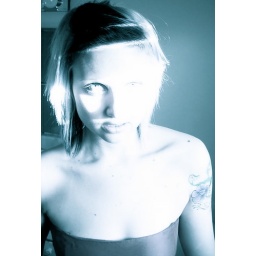
girl in bathroom